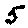
Label: 5